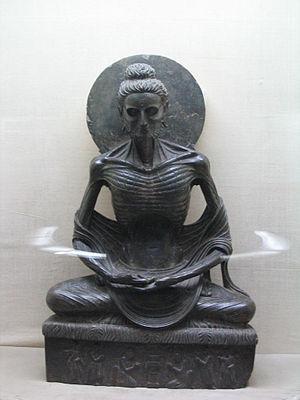
Buddha ascète (l'ascèse de Siddharta). H. 87 cm, schiste, IIe - IIIe siècle. Site de Sikri. Art du Gandhara. Musée de Lahore
Hadda est un site archéologique gréco-bouddhiste situé dans l’ancienne région du Gandhara, à l’intérieur de la passe de Khyber, 10 km au sud de Jalalabad, dans l’est de l’actuel Afghanistan.
Le Gandhara est le nom antique d'une région située dans le nord-ouest de l'actuel Pakistan. Plus précisément, le bassin de Peshawar, avec une muraille verticale de montagnes sur trois côtés et la vallée de l'Indus sur le quatrième côté. Ses villes principales étaient Purushapura — l'actuelle Peshawar — à l'Ouest, Mardan, au centre, et, sur sa frontière Est, Taxila : trois centres commerciaux de premier plan entre la Chine, l'Inde et l'Occident au début de notre ère. Cette région essentielle au commerce était aussi un riche terroir : il fut occupé par de nombreux envahisseurs étrangers. Les cultures que ceux-ci apportaient se fondaient dans la culture locale composite et tolérante. Ce fut en particulier le cas dans les royaumes indo-grecs et dans l'empire kouchan. Puis le Gandhara traversa des moments plus confus, jusqu'à l’expansion de la religion musulmane avec les Saffarides. Peu après, le nom même de « Gandhara » s'appliqua à une autre région.